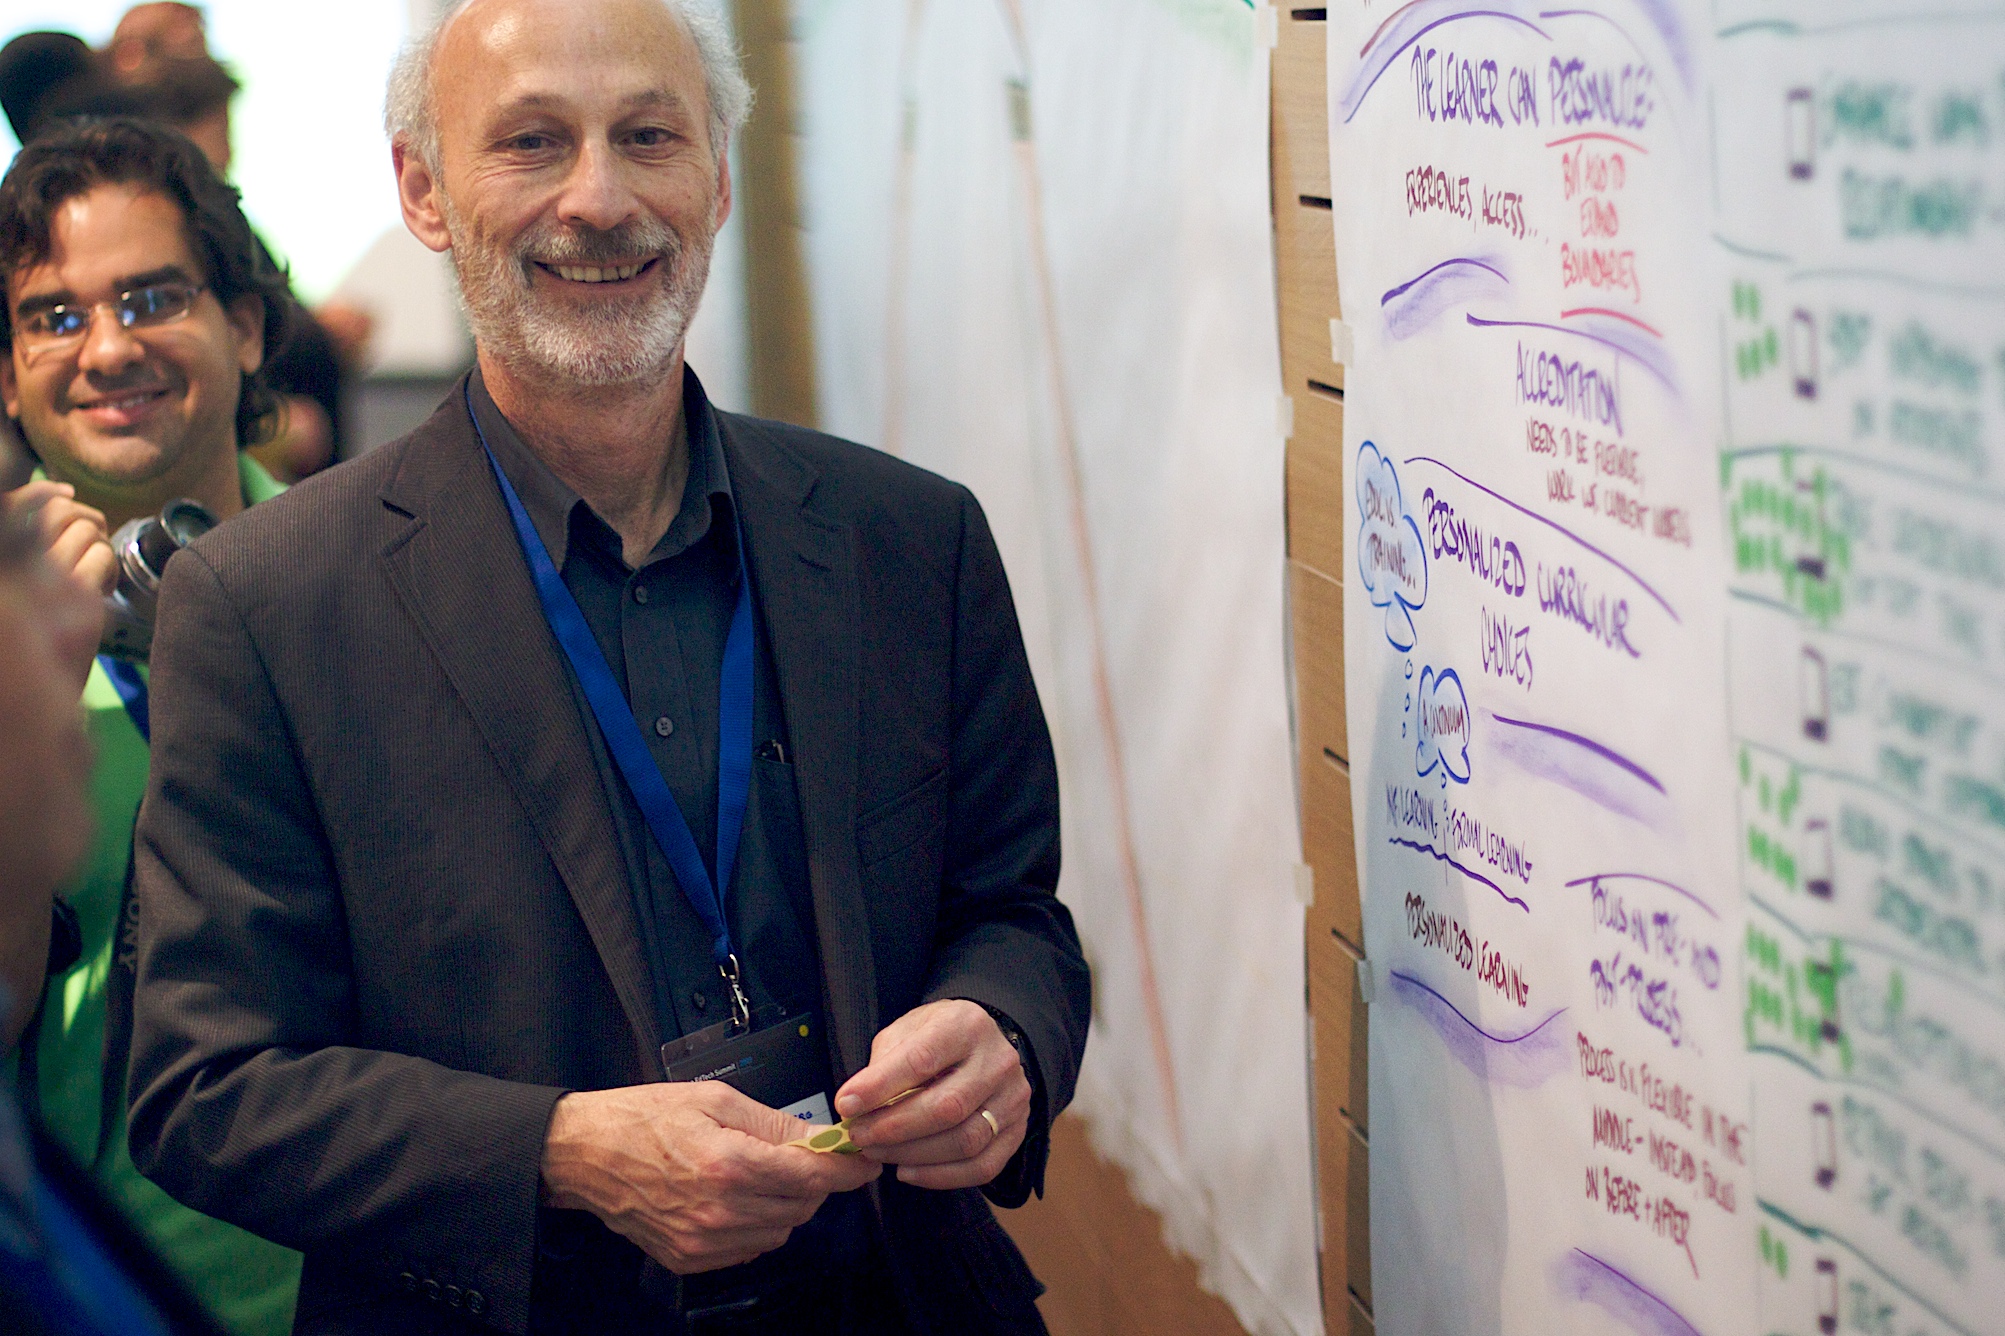
barcelona, education, oet09